Izu-Ōkawa Station

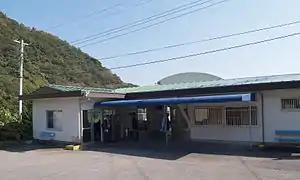
Exterior of Izu-Ōkawa Station in November 2008

Izu-Ōkawa Station is served by the Izu Kyūkō Line, and is located 20.9 kilometers from the official starting point of the line at and is 37.8 kilometers from .